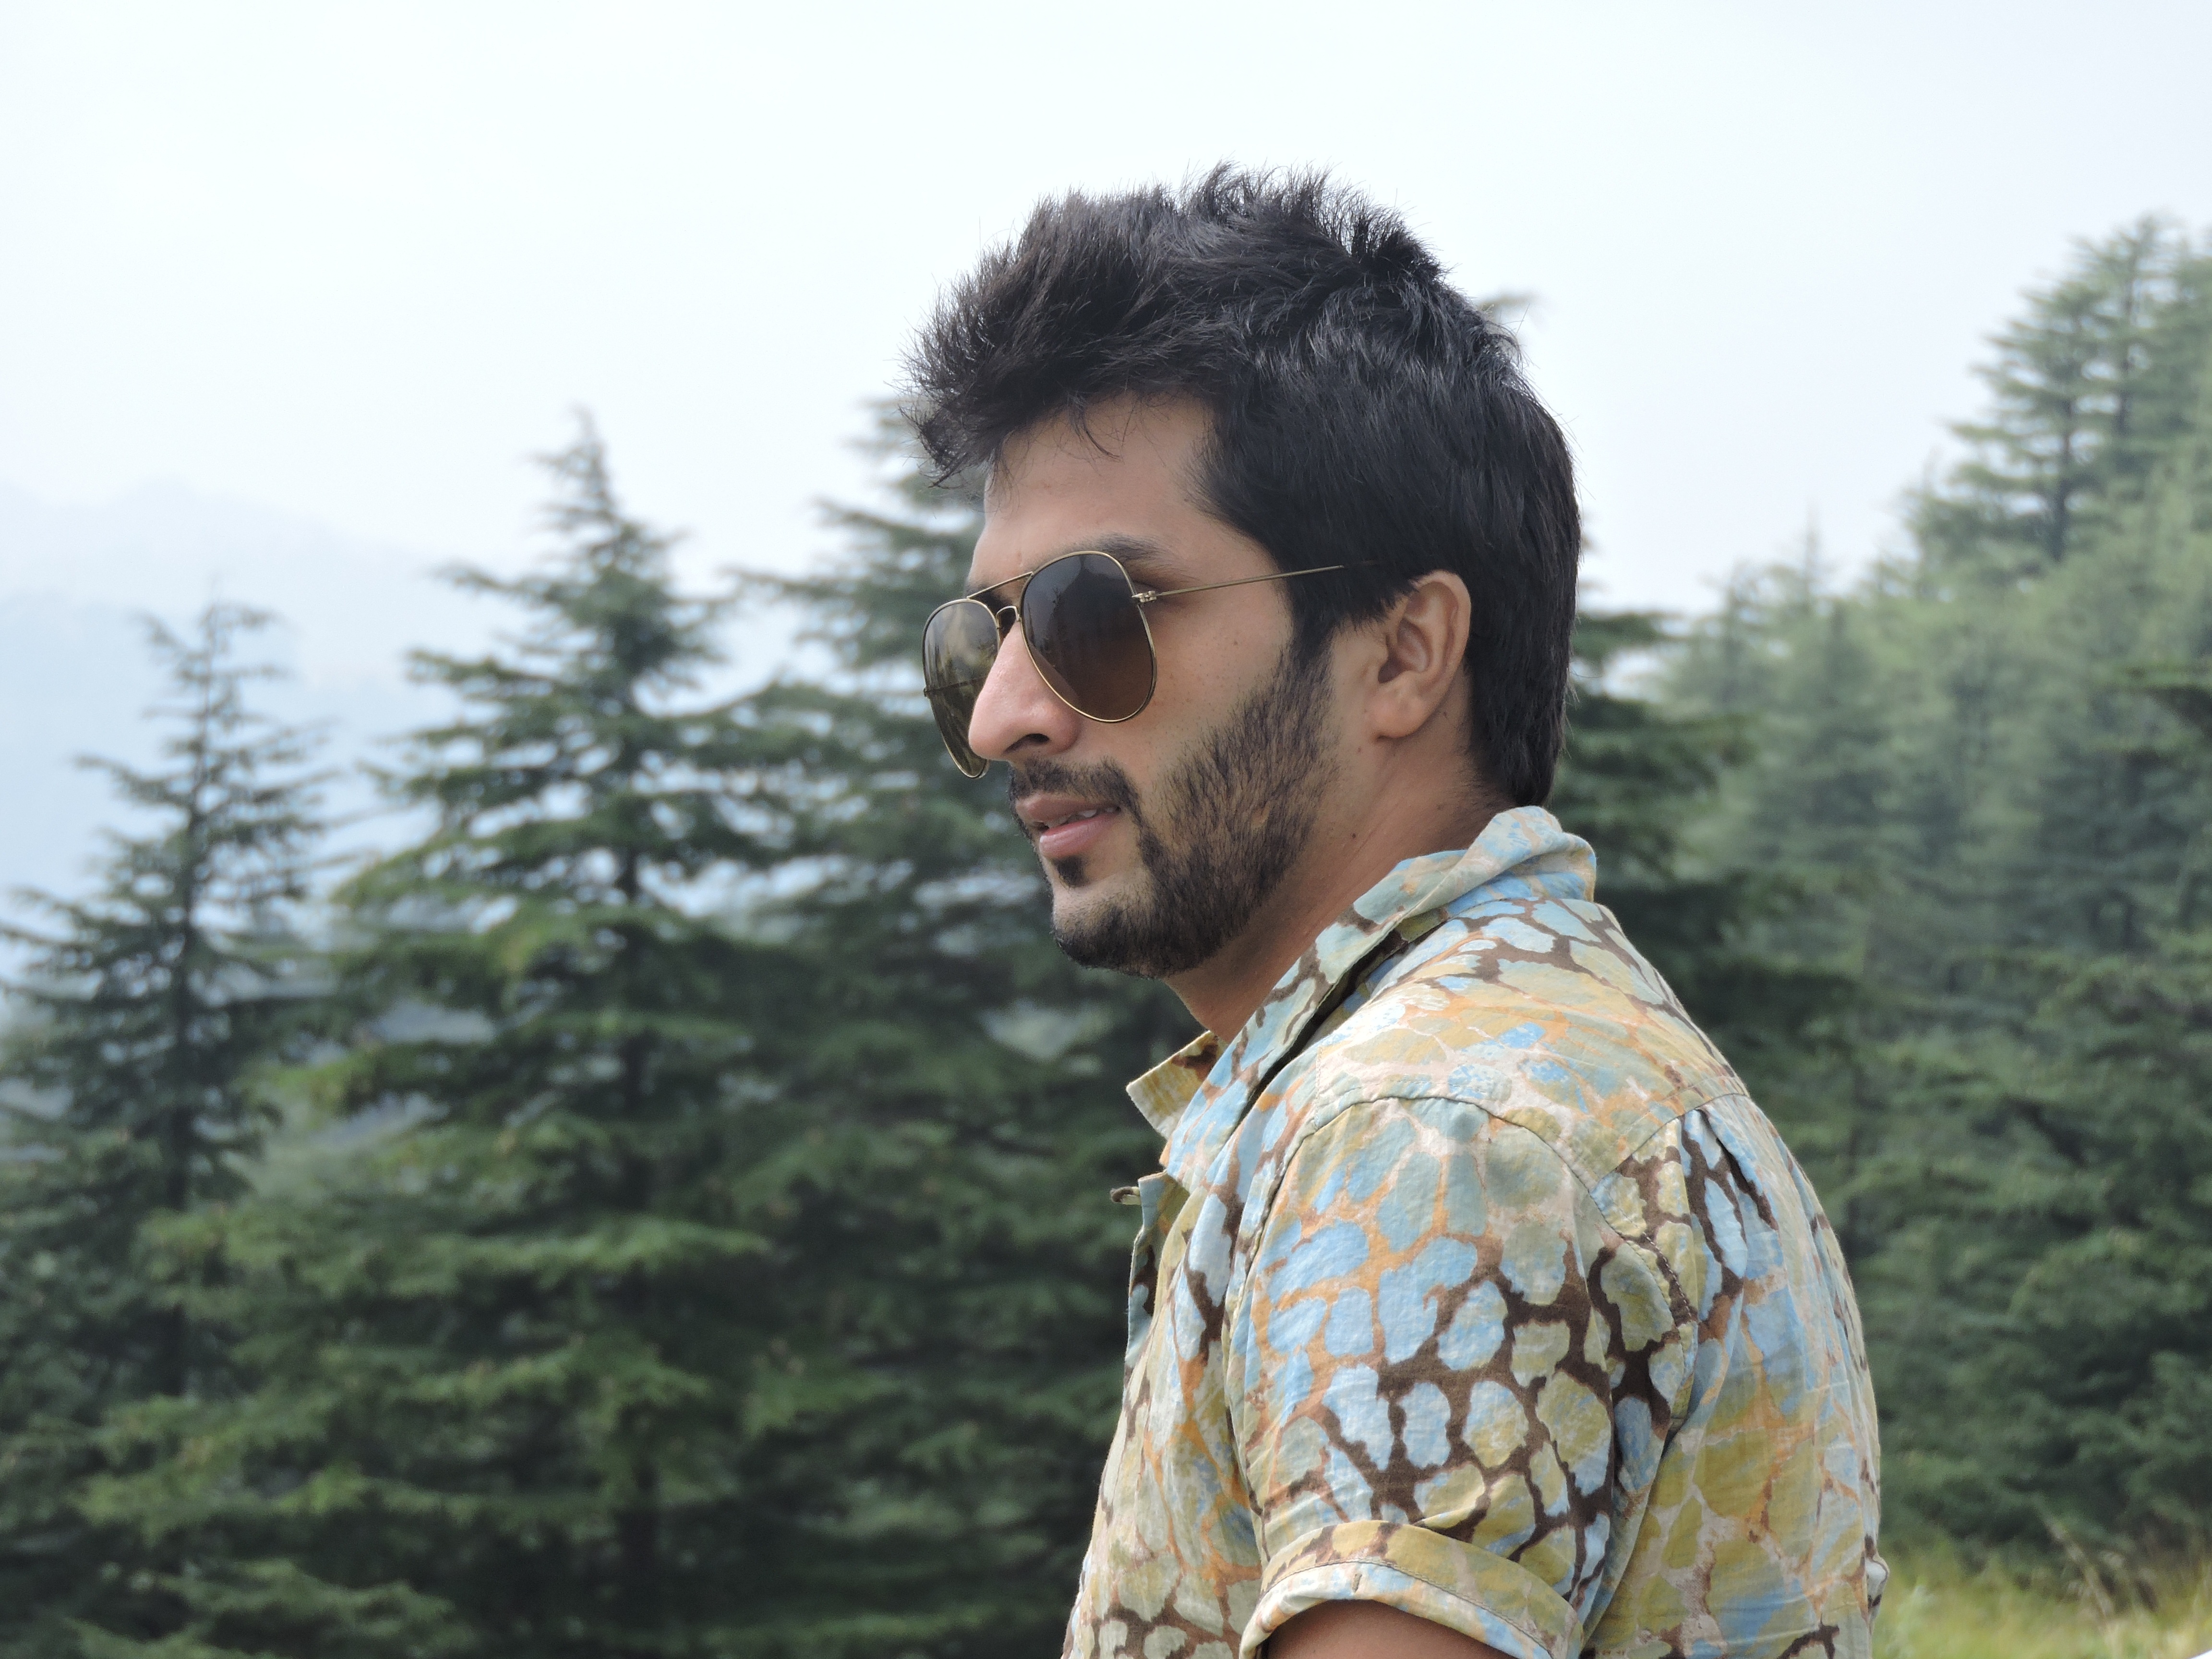
man, nature, person, people, hiking, male, young, lifestyle, leisure, men, sunglasses, adult, photo shoot